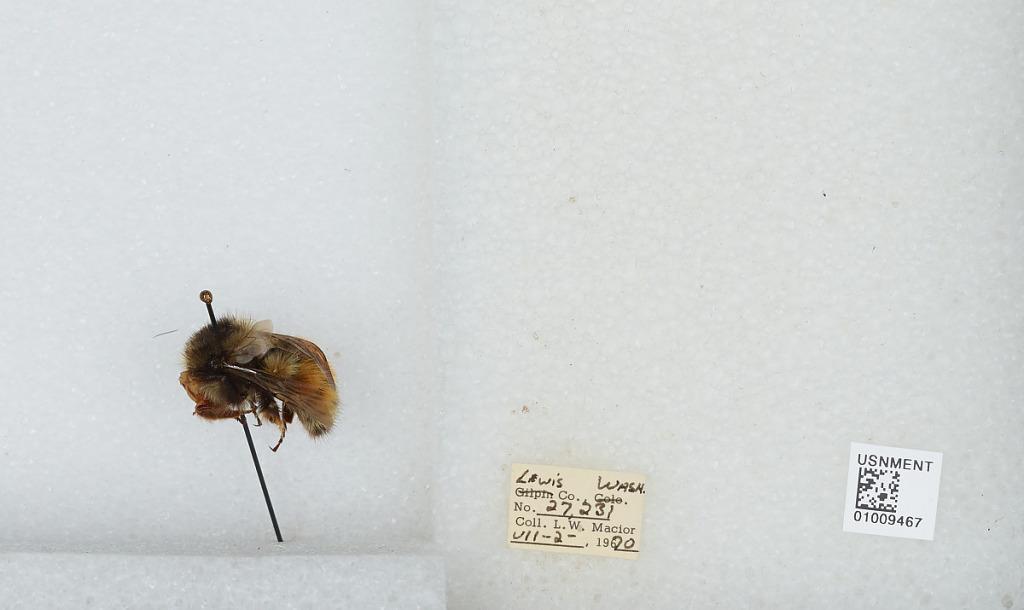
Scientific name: Bombus (Pyrobombus) melanopygus Nylander
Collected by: L. Macior
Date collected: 1970-7-2
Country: United States
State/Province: Washington